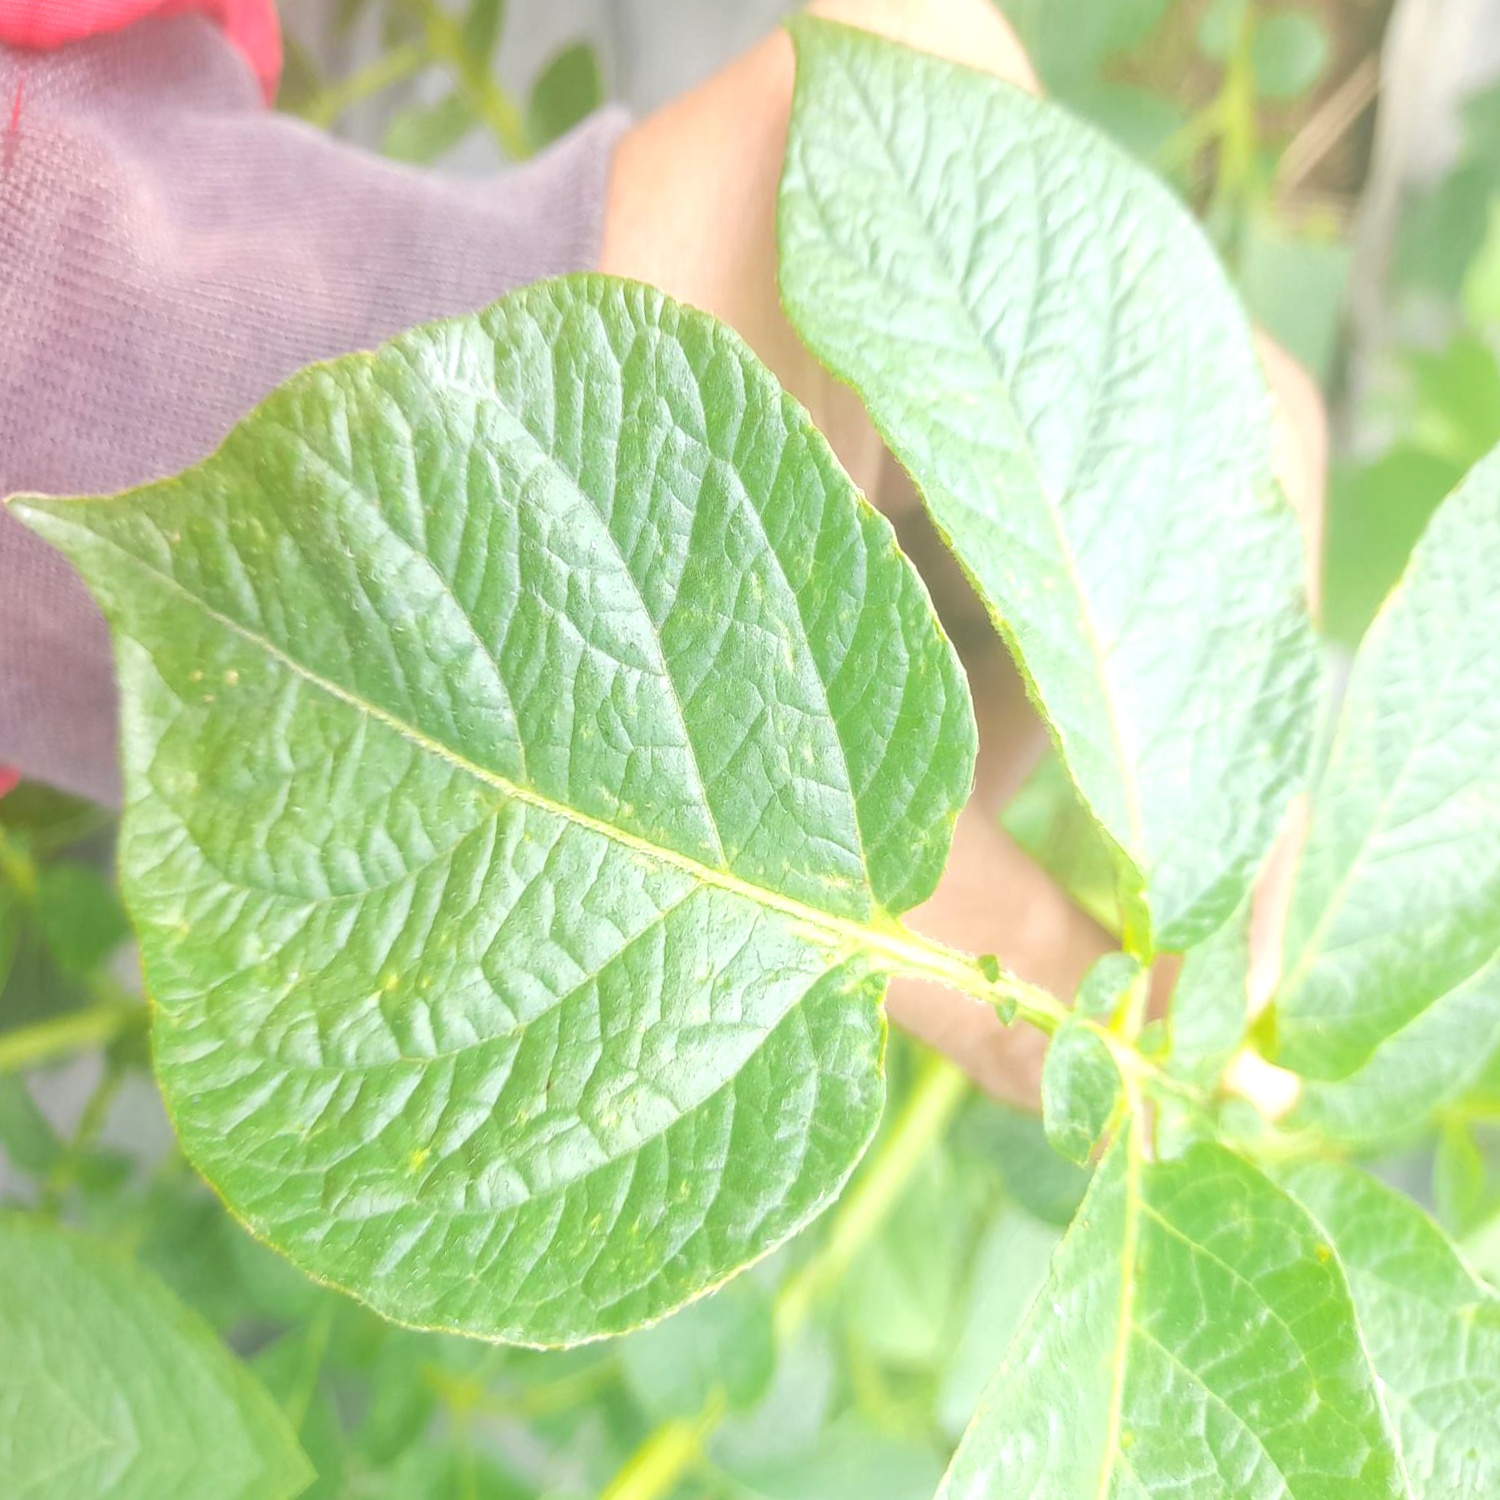
Etiqueta: Virus